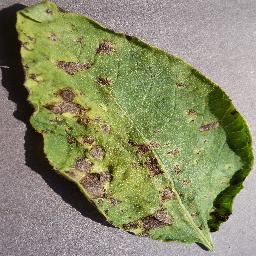
Label: Potato___Early_blight